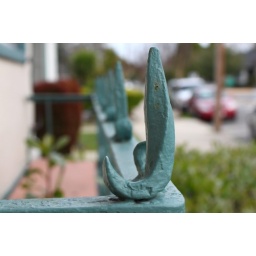
The weird little shelf in front of our living room window